Nathaniel Lyon

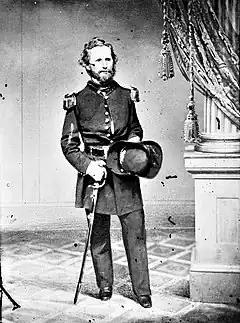
General Nathaniel Lyon

Lyon himself had been extensively involved in the St. Louis Wide Awakes, a pro-union paramilitary organization that he intended to arm from the arsenal and muster into the ranks of the federal army. Upon obtaining command of the arsenal, Lyon armed the Wide Awake units under guise of night. Lyon had most of the excess weapons in the arsenal secretly moved to Illinois.